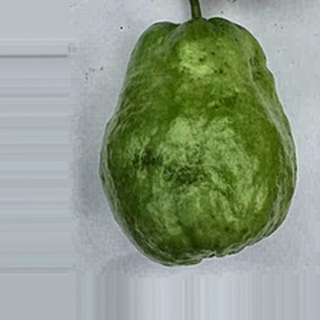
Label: healthy_guava